Aleksandr V. Kuprin

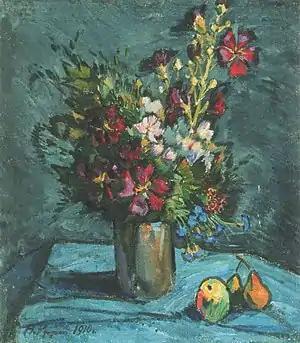

Kuprin studied in private ateliers for two years in St. Petersburg before moving to Moscow in 1904, where, by 1906, he was enrolled at the Moscow School of Painting, Sculpture, and Architecture as a student under Abram Arkhipov and Konstantin Korovin, the latter a most noted Russian impressionist. Kuprin's paintings of this period reflect this influence, with their loose brush strokes and emphasis on shadow and light.